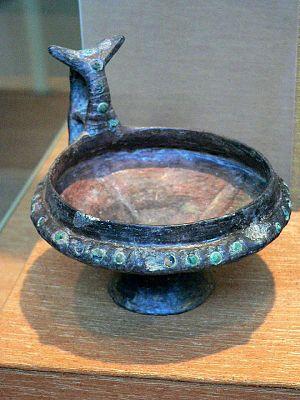
Narce était une cité, une colonie falisque du Latium située à 5 km au sud de Faléries, l'actuelle Civita Castellana.